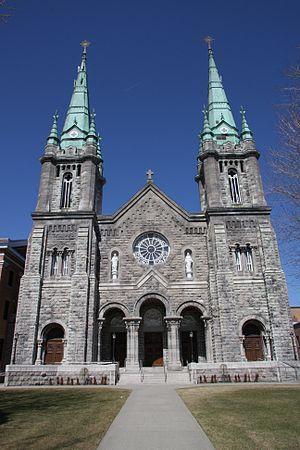
Cathédrale de Saint-Hyacinthe, Québec, Canada.
Le tableau synoptique qui suit présente les cathédrales, cocathédrales et pro-cathédrales catholiques, anglicanes ou orthodoxes de la province du Québec au Canada.